Palazzo del Capitano del Popolo, Reggio Emilia

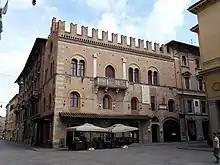
Main facade of Palace

The Palazzo del Capitano del Popolo (Palace of the Captain of the People) is a Gothic-style civic building located facing the piazza del Monte in the historic center of the town of Reggio Emilia in Italy.